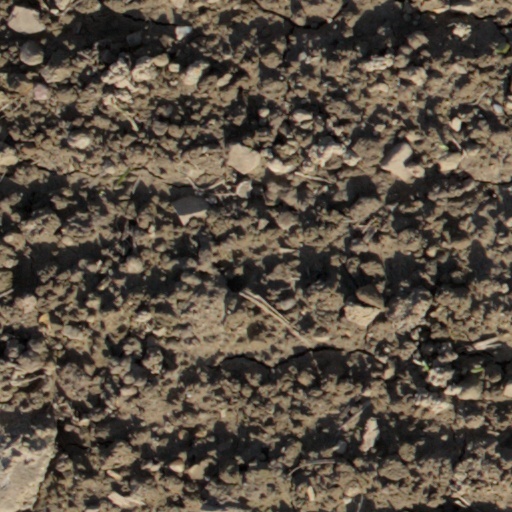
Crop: wheat